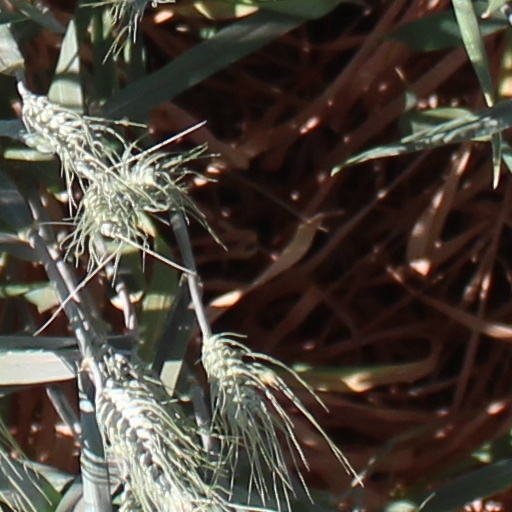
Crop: wheat